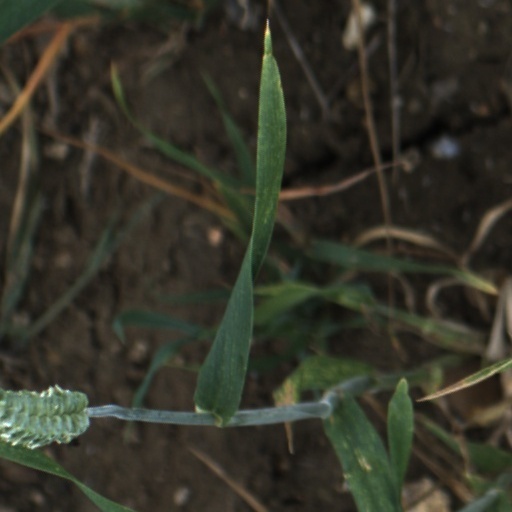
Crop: wheat